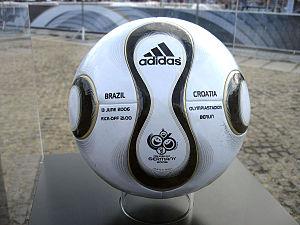
Le ballon de football, normalisé par la Fédération internationale de football association, a 32 faces : c'est un polyèdre appelé icosaèdre tronqué.
La Coupe du monde de football, ou Coupe du monde de la FIFA, est le championnat du monde des équipes nationales masculines de football. Décidée le 28 mai 1928 par la Fédération internationale de football association sous l'impulsion de son président Jules Rimet, elle a été ouverte à toutes les équipes des fédérations reconnues par la FIFA, professionnelles y compris, se distinguant en cela du tournoi olympique de football, à l'époque réservé aux amateurs.